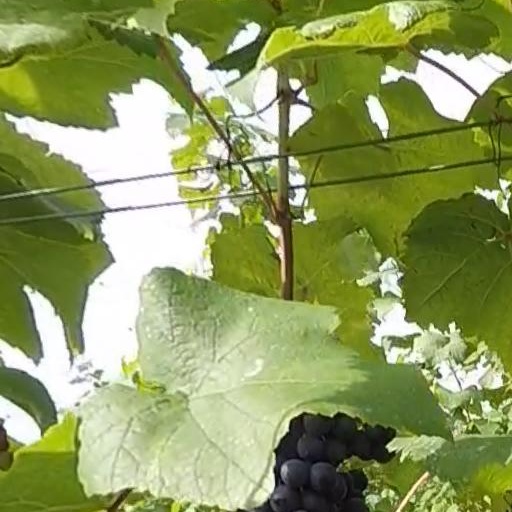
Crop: grape